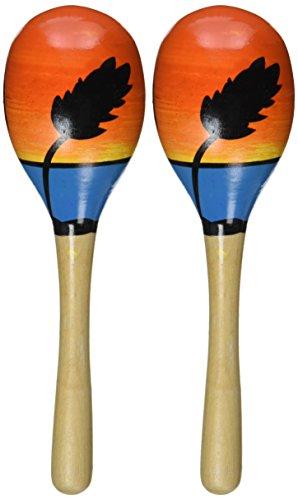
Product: Tropical Fun Party Maracas (2/Pkg)
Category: Toys & Games | Party Supplies | Noisemakers
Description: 2 per package.
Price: $9.41